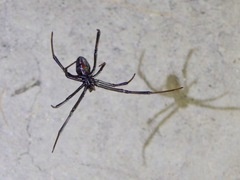
Species: Lactrodectus_hesperus